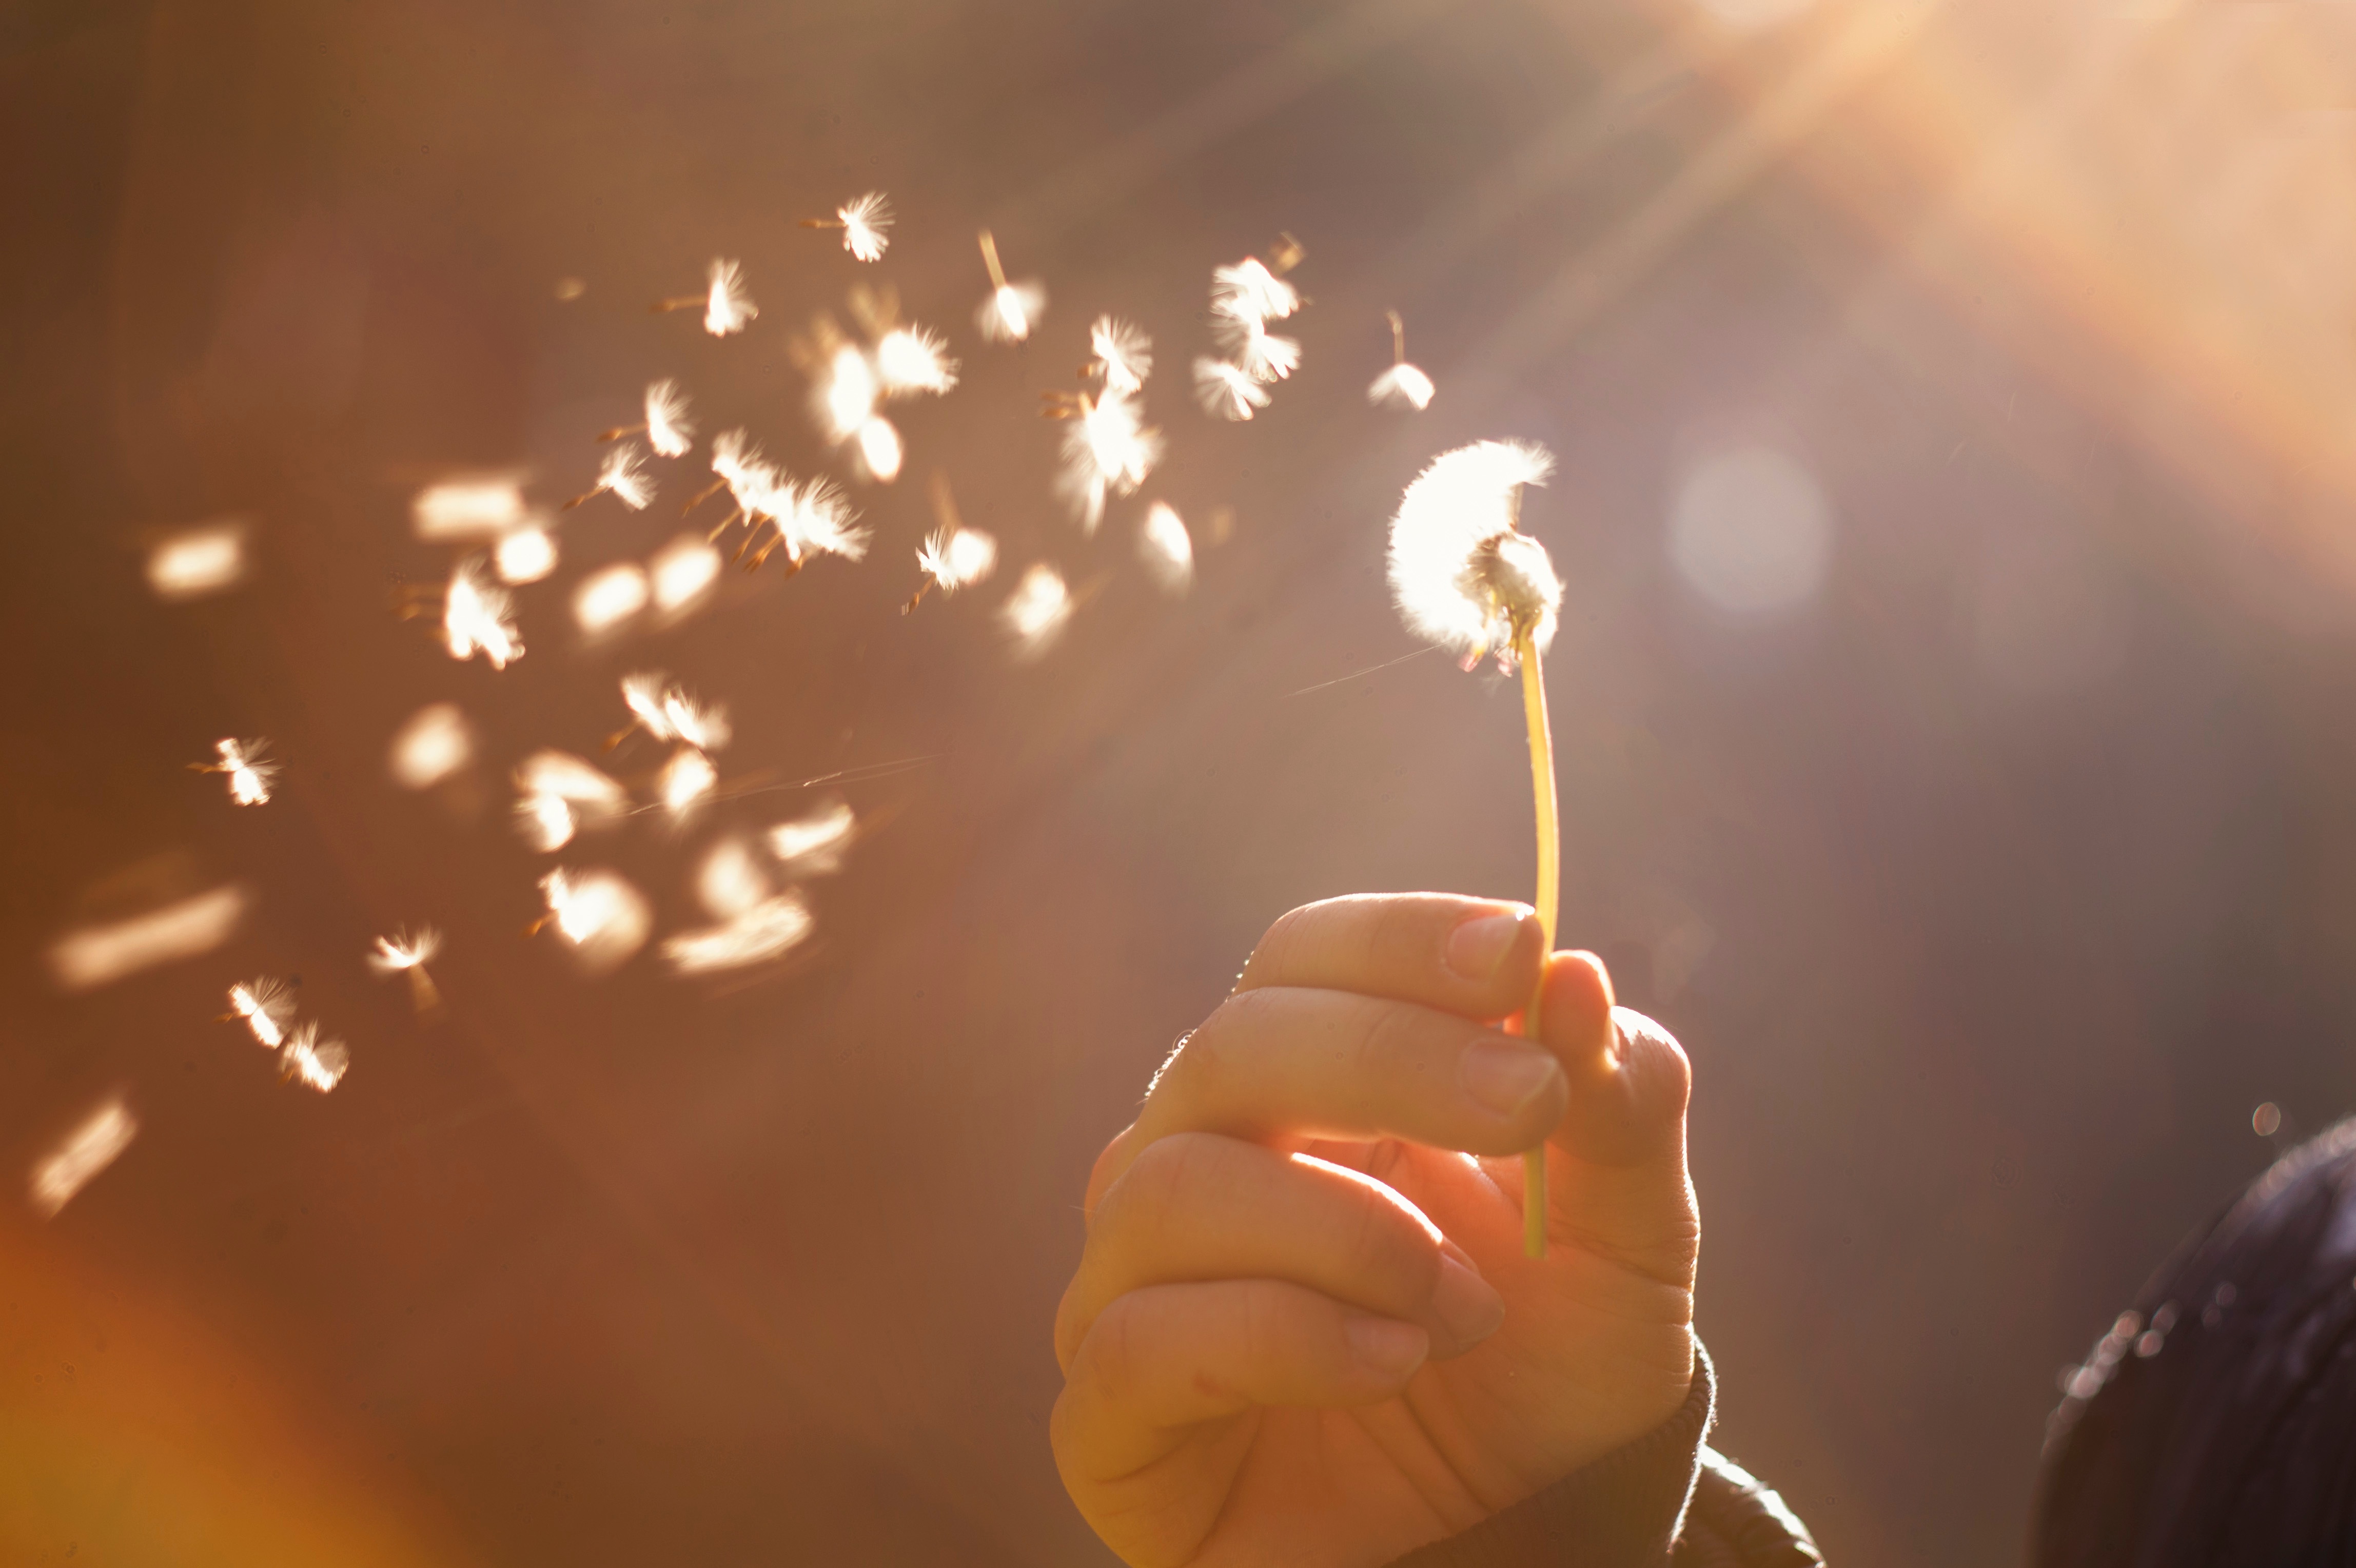
hand, light, photography, sunlight, flower, sparkler, close up, organ, macro photography